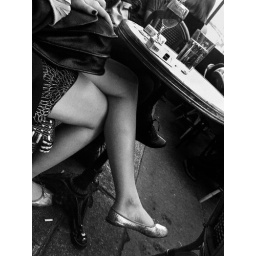
My favorite bar in the world, and a nice glass of wine.